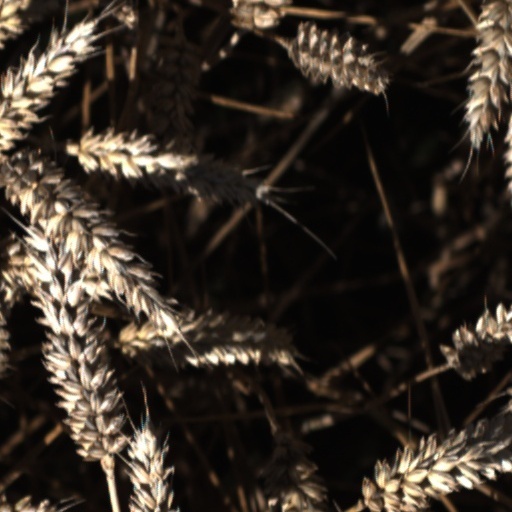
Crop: wheat